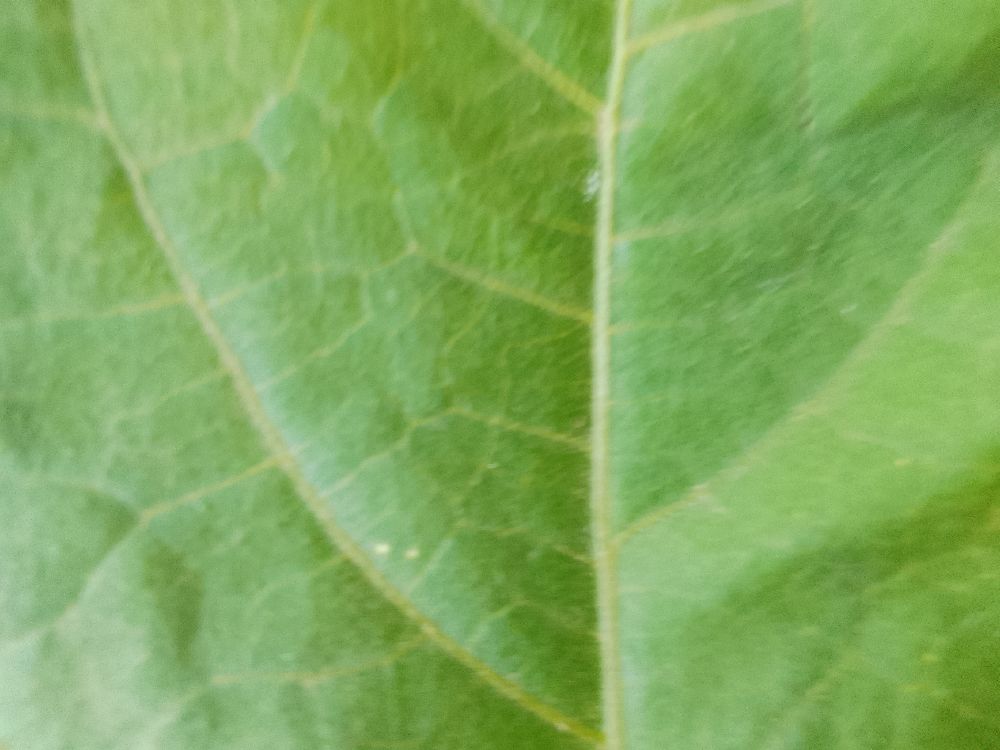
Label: healthy